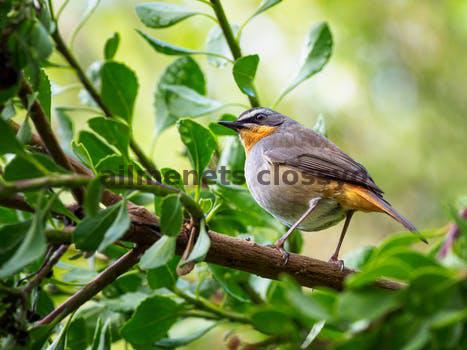
Label: Watermark